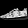
Label: Sneaker